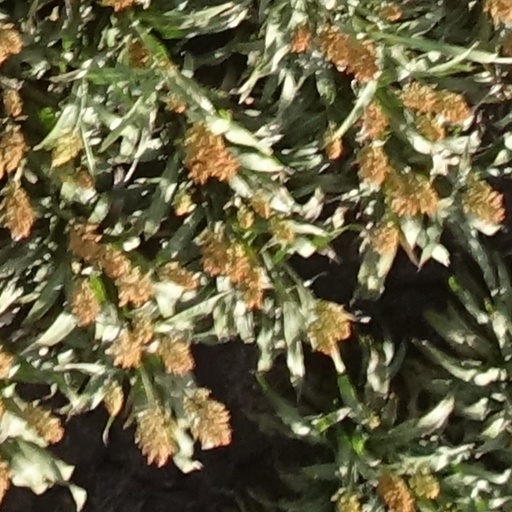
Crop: sorghum